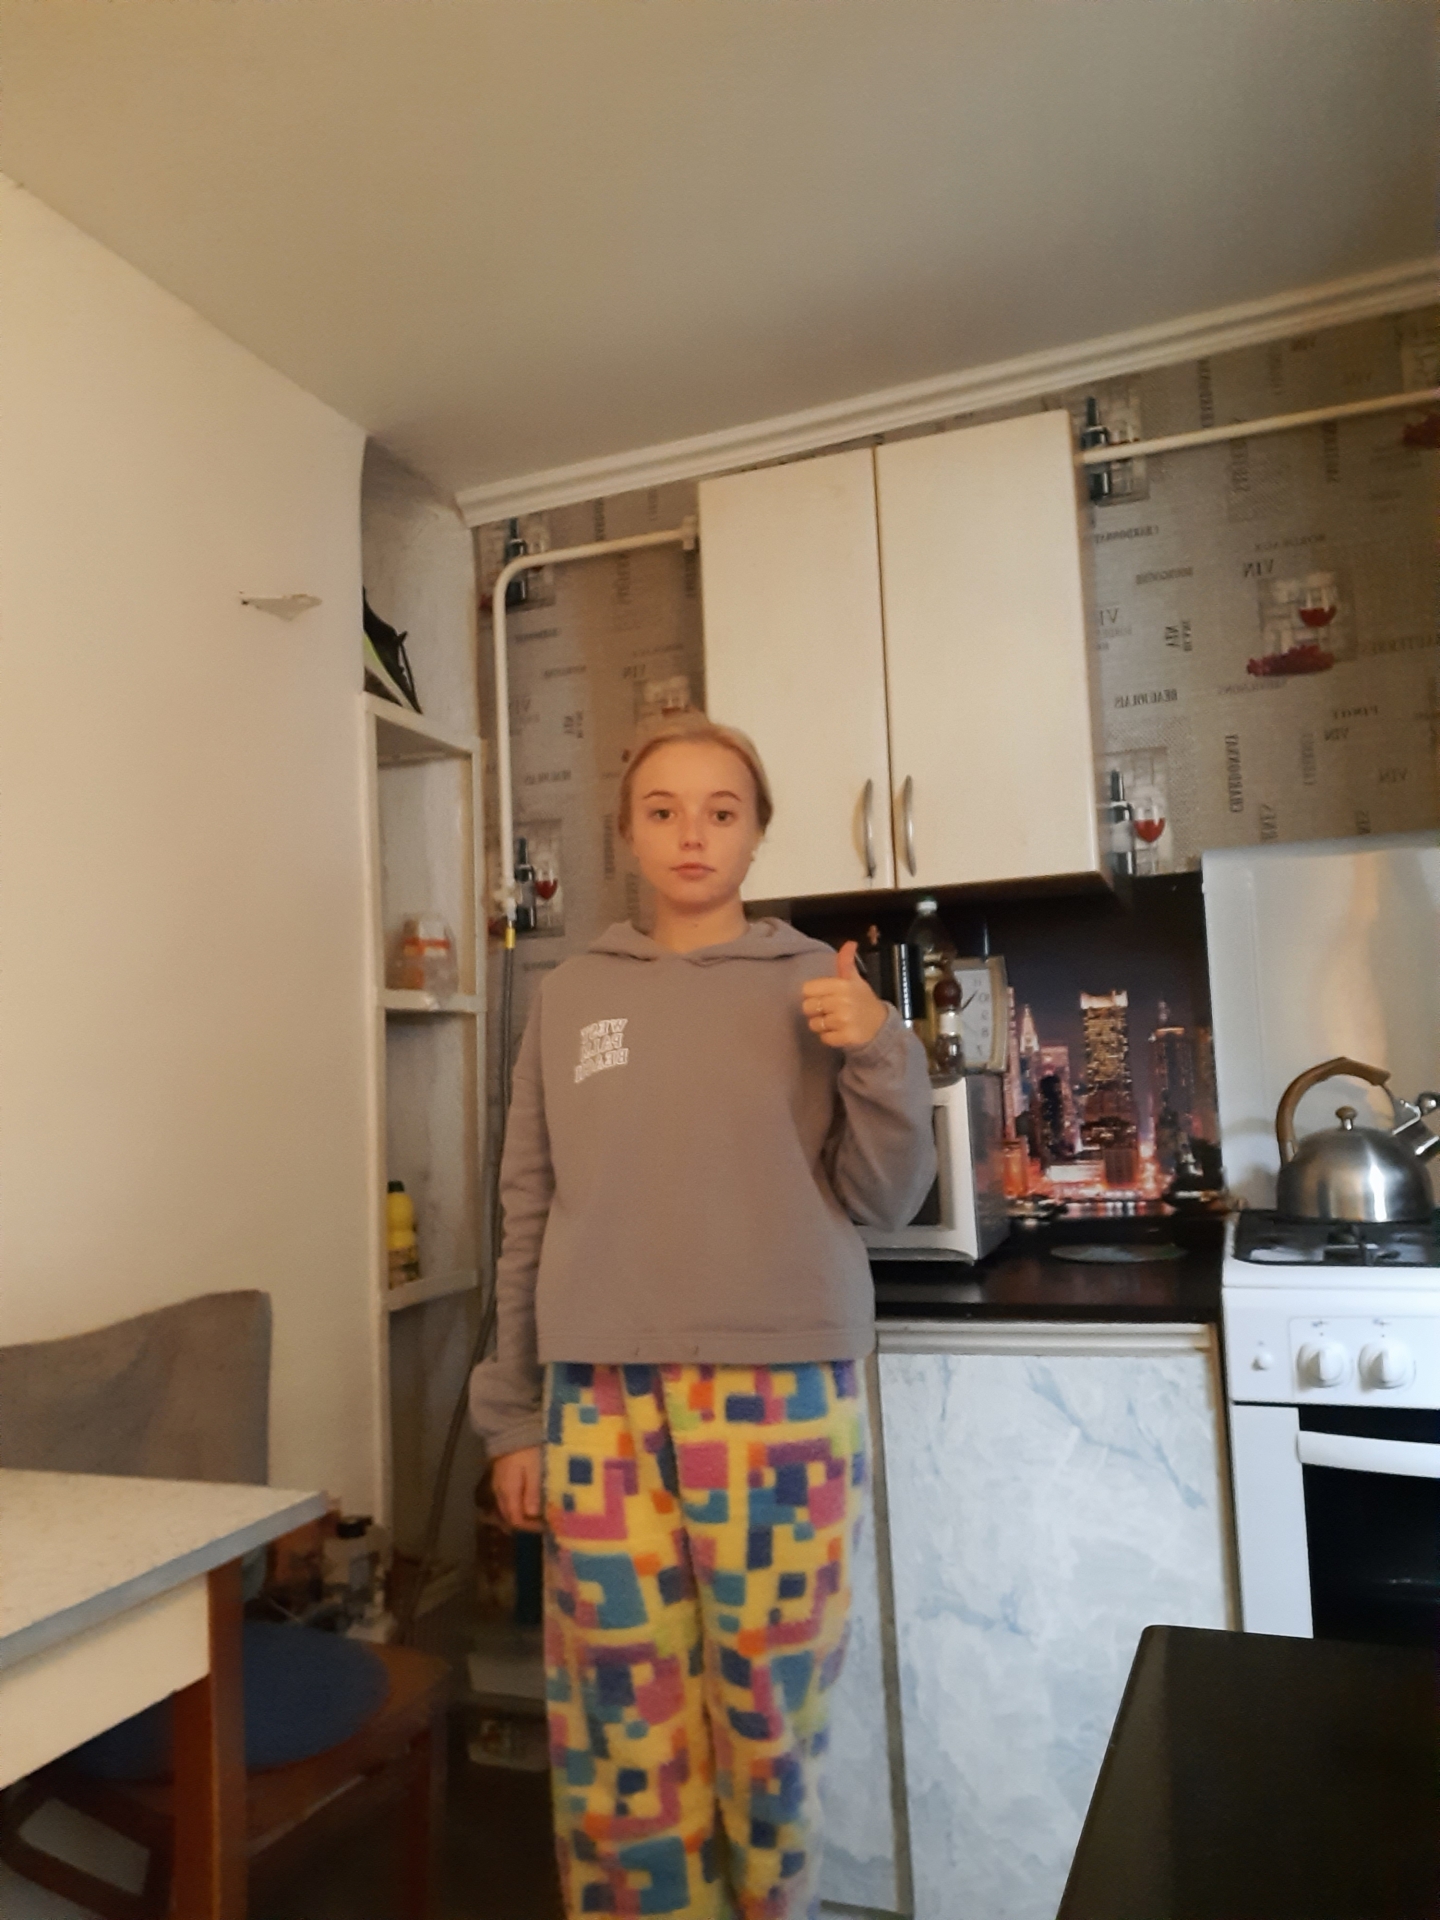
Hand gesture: like